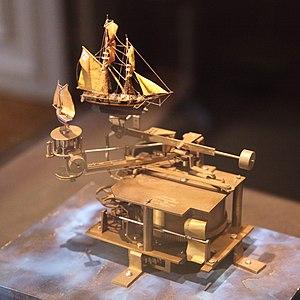
Un automate est un dispositif reproduisant en autonomie une séquence d'actions prédéterminées sans l'intervention humaine, le système fait toujours la même chose, ou s'adapte à des conditions environnementales perçues par ses capteurs.